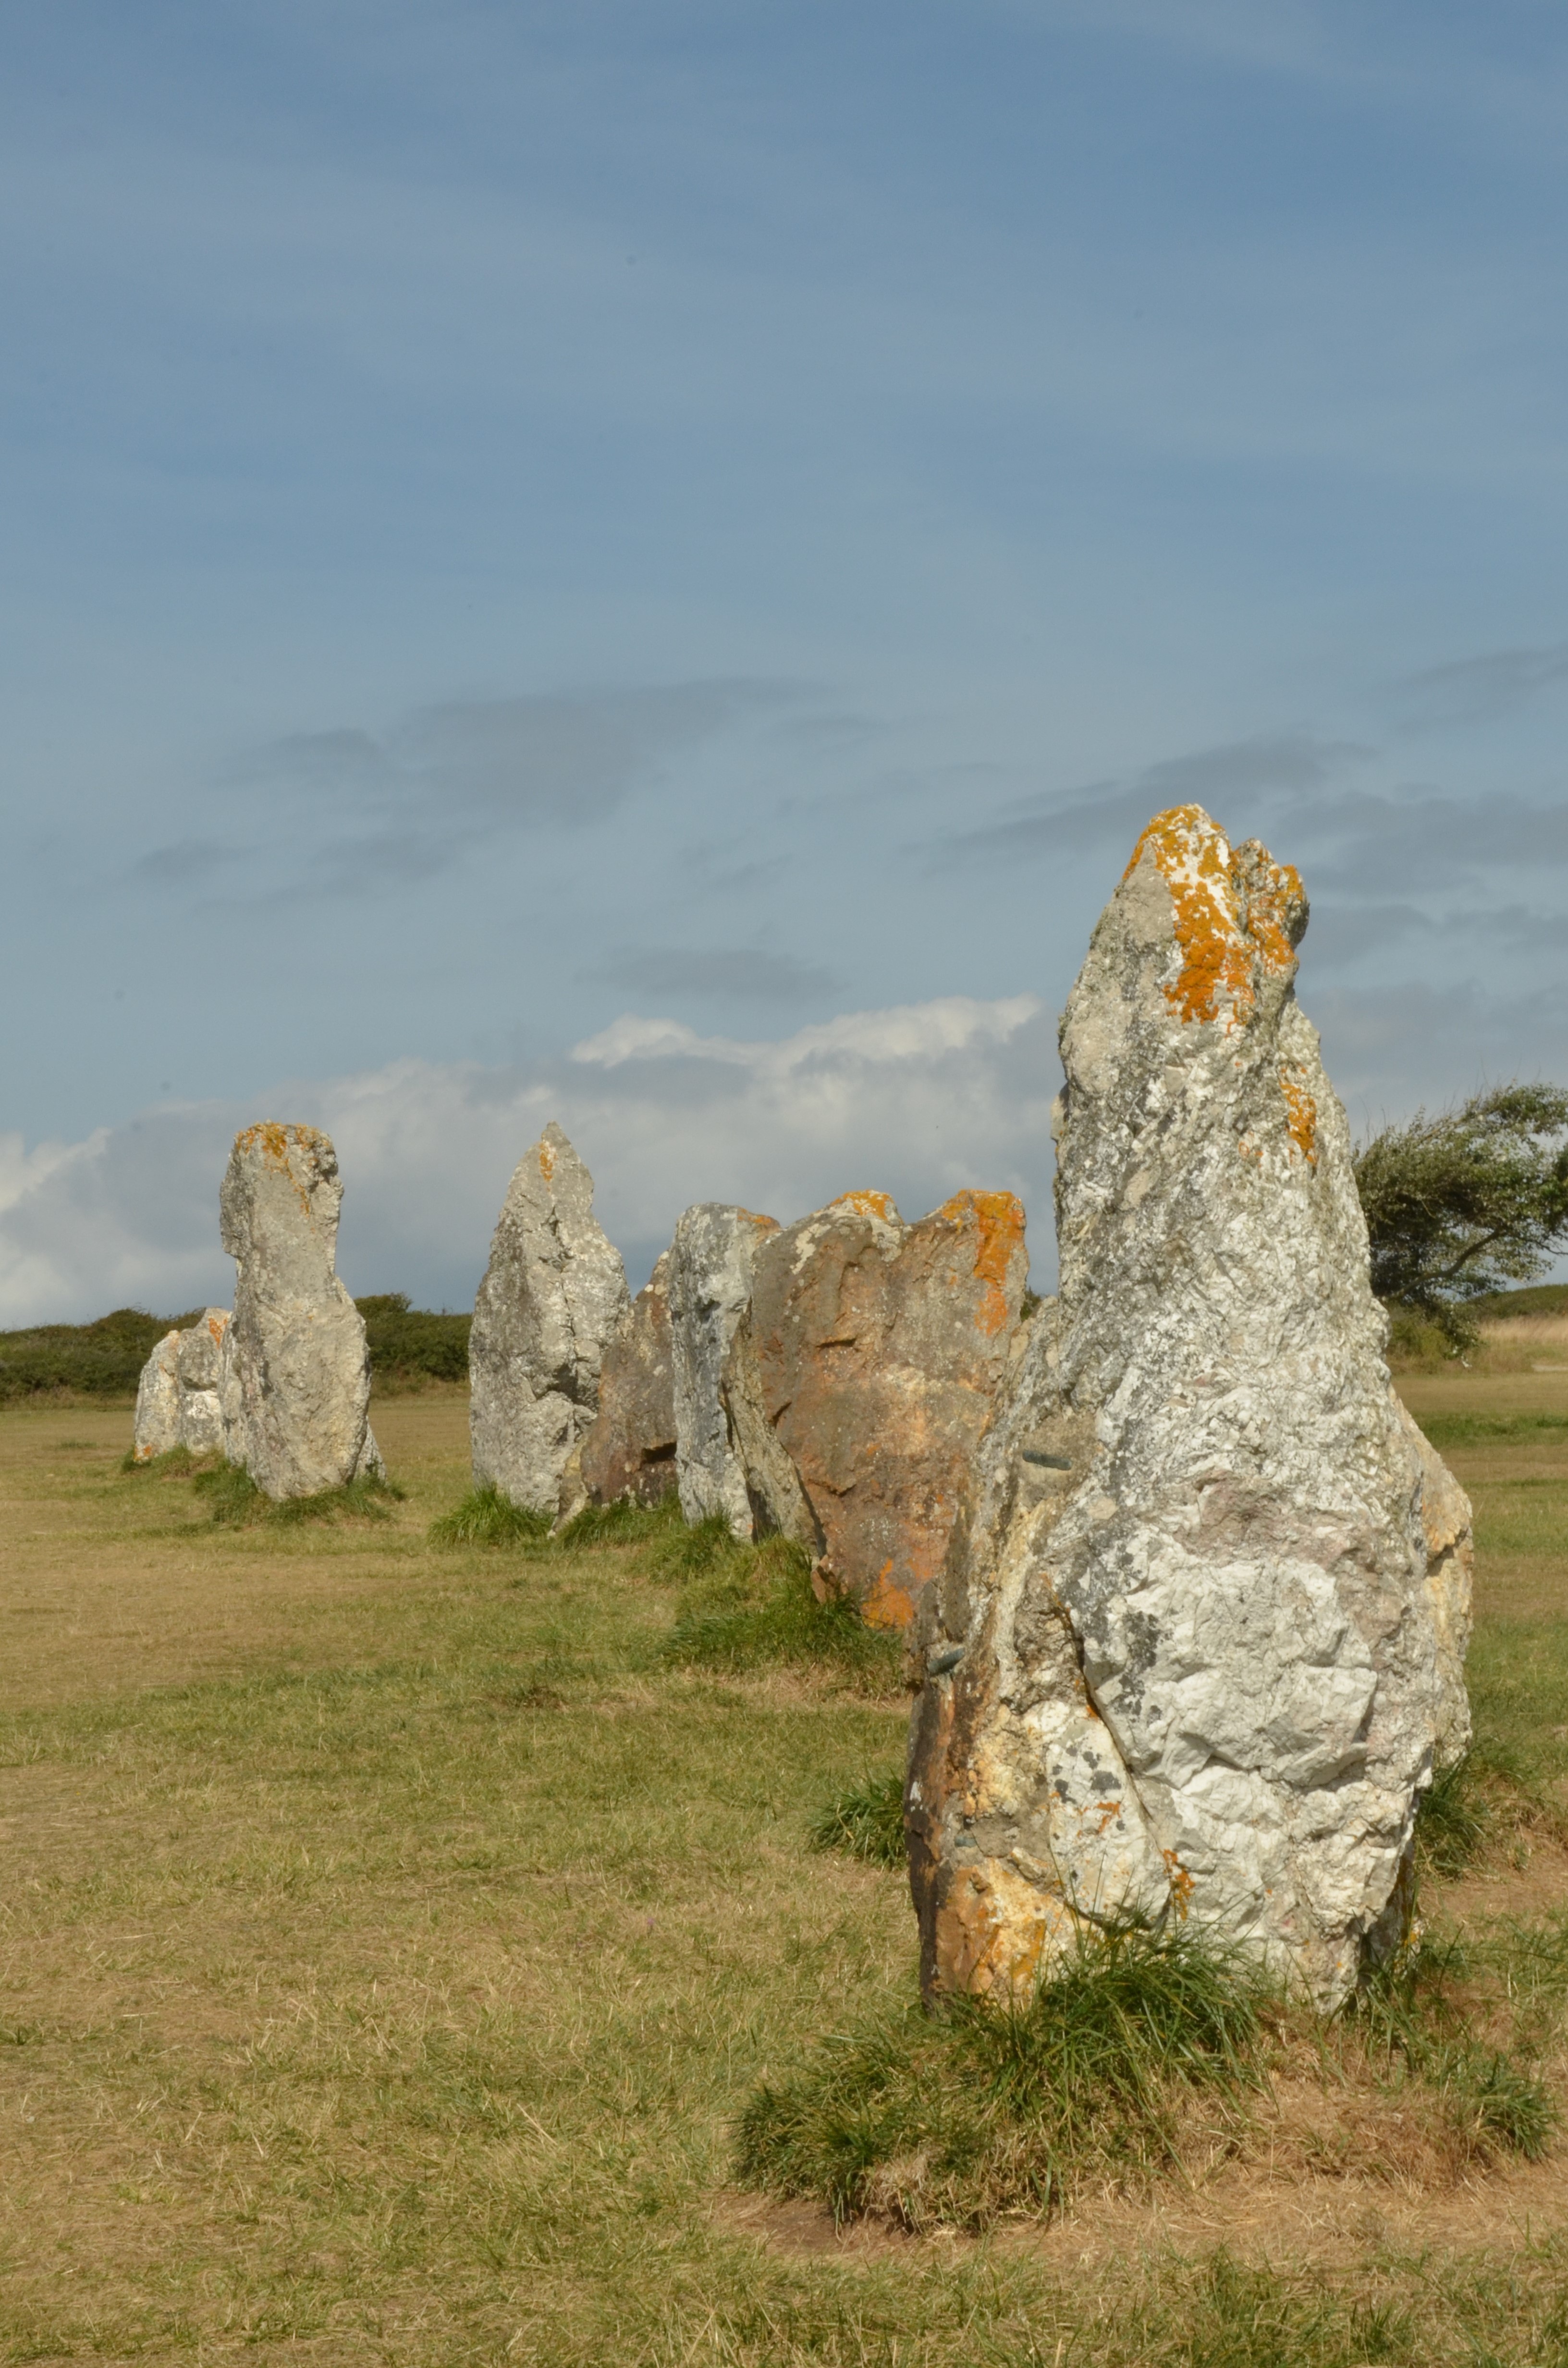
landscape, rock, wilderness, mountain, group, sun, row, stone, monument, formation, cliff, france, terrain, material, upright, sculpture, geology, ruins, badlands, boulder, sundial, monolith, brittany, megalith, ancient history, natural environment, menhir